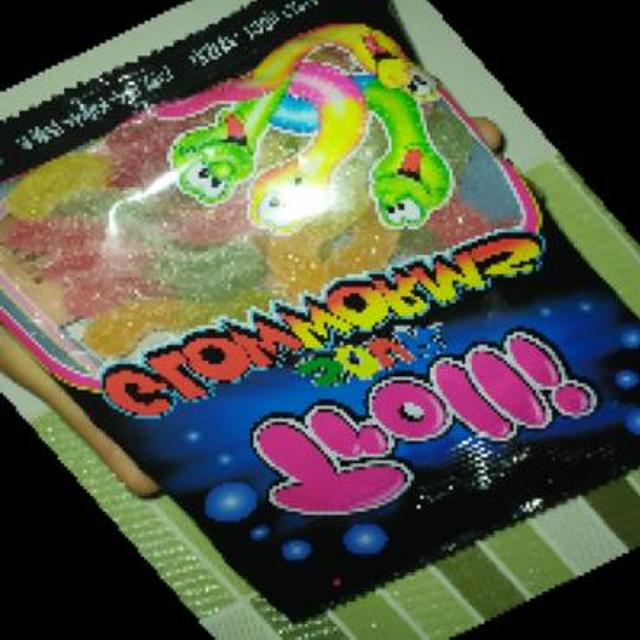
Label: plastics